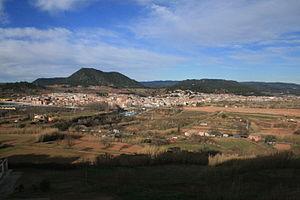
Sant Joan de Vilatorrada est une commune de la comarque de Bages dans la province de Barcelone en Catalogne.